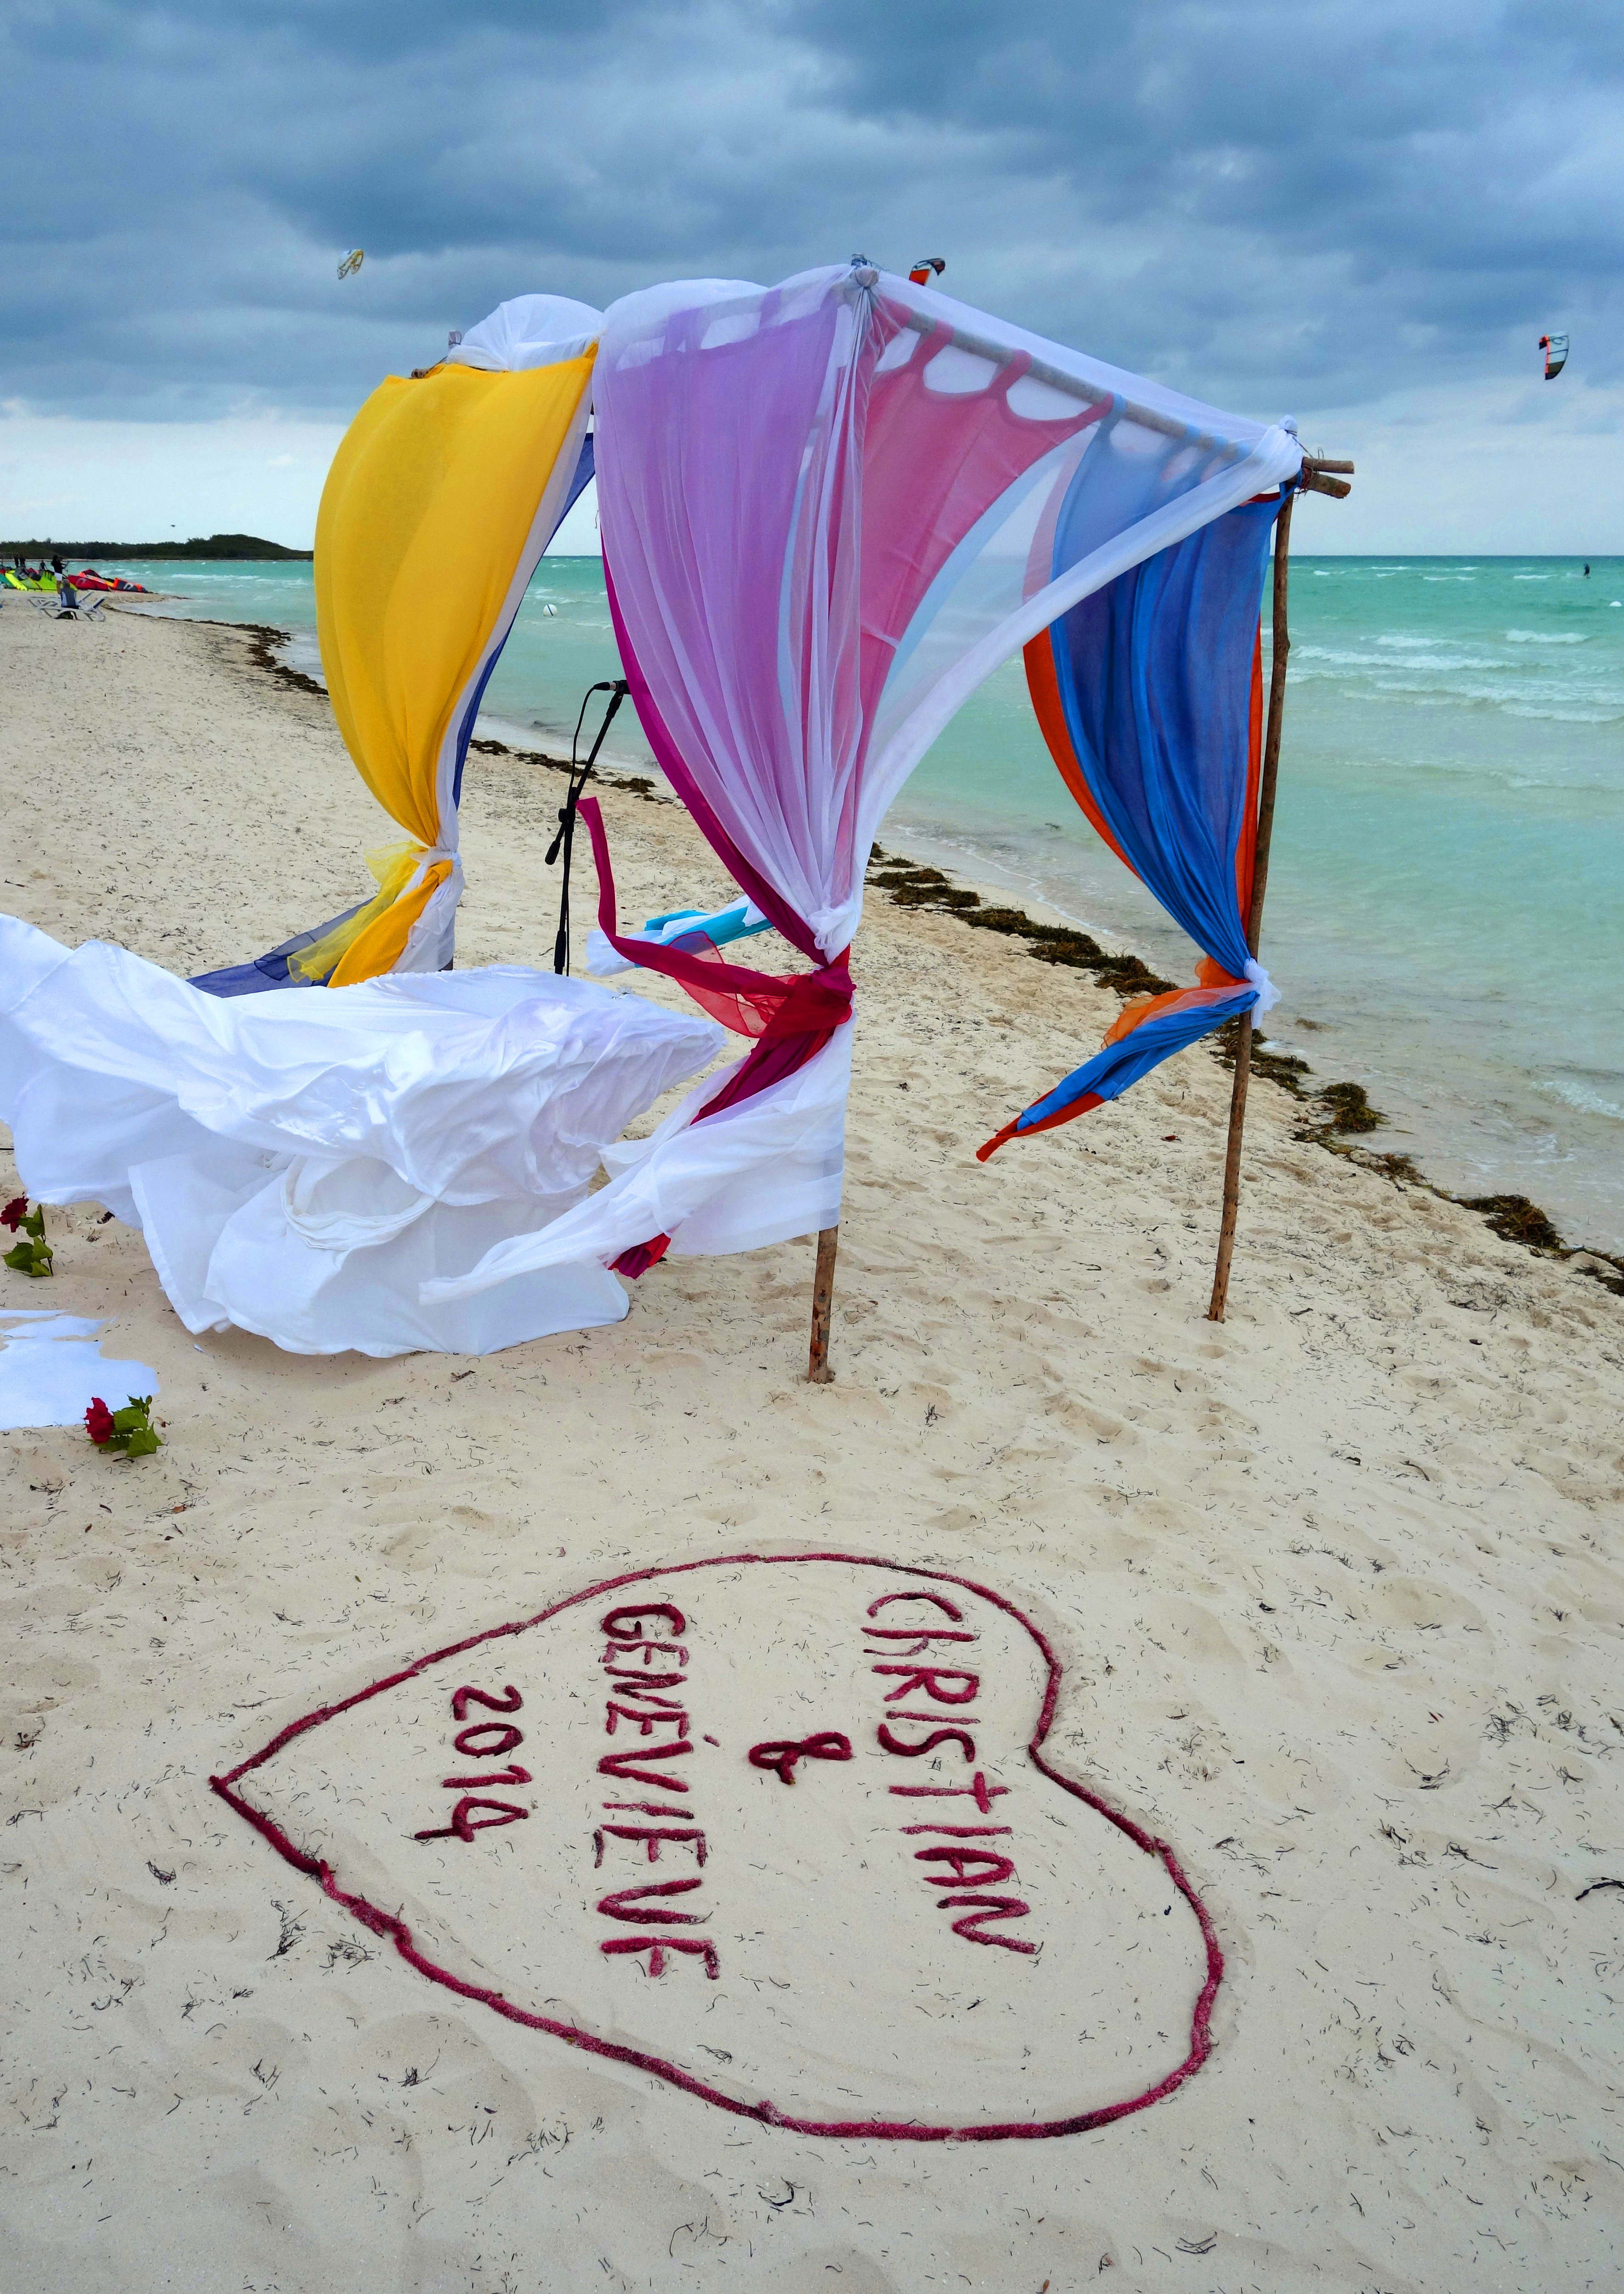
wedding, beach wedding, marriage, beach, sea, ocean, storm, waves, wind, clouds, sand, chairs, festival, party, beach club, ceremony, mass, holy mass, service, weddingfeast, wedding party, celebration, curtain, flowers, love, relationship, honeymoon, caribbean, tropics, island, paradise, partnership, partner, dream, romance, romantic, lovestory, vacation, holidays, travel, couple, happiness, joy, emotion, heart, coastal and oceanic landforms, natural environment, shore, summer, coast, carmine, People on beach, azure, guitar accessory, aqua, string instrument accessory, wind wave, holiday, handwriting, bay, shoal, tide, wave